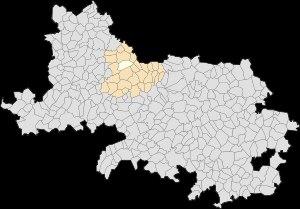
Chelers est une commune française située dans le département du Pas-de-Calais en région Hauts-de-France.